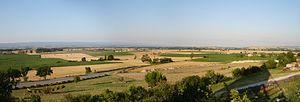
Villasavary (Aude, Languedoc-Roussillon, France)
L'Aude est un département de la région Languedoc-Roussillon limitrophe des départements de l'Hérault, du Tarn, de la Haute-Garonne, de l'Ariège et des Pyrénées-Orientales.
Le Lauragais est une région historique et culturelle du sud-ouest de la France. Il occupe une vaste zone, autour de l’axe central que constitue le canal du Midi, entre les agglomérations de Toulouse au nord-ouest et Carcassonne au sud-est et celles de Castres au nord-est et Pamiers au sud-ouest.